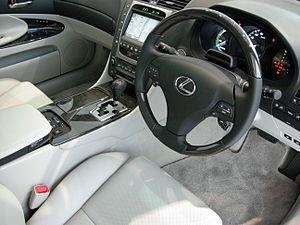
La Lexus GS est une série de voitures de sport de luxe vendues par Lexus depuis 1993.